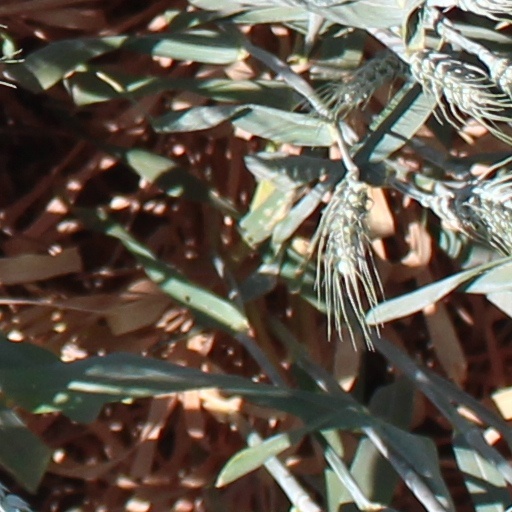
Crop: wheat